Williston, South Africa

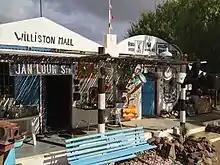
The Williston Mall where the annual Williston Winter Festival takes place

These houses were originally built by pioneer farmers in Williston, Fraserburg and Carnarvon between 1811 and 1815. The Corbel House is regarded as the first architectural style in the northwest Karoo. "Corbelled" describes the manner in which stones are stacked in the construction of these buildings. The farmers used flat stones, which are common in the area, to build the homes. The floors were made of sand which had been mixed with animal fat and blood. The floor was then polished with a flat stone.